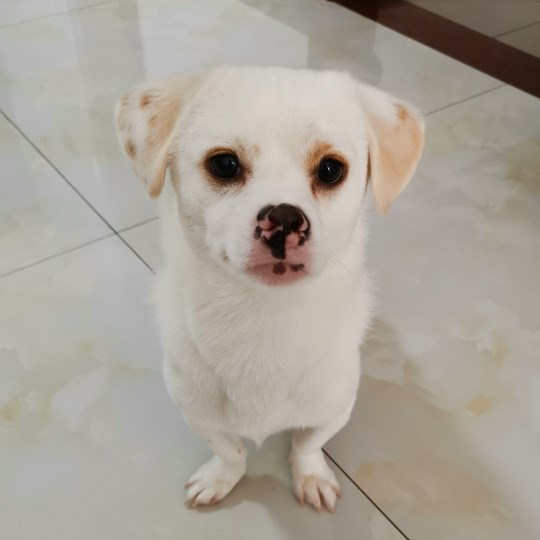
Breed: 480-n000125-Pekinese